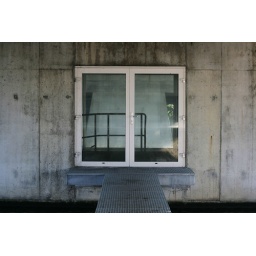
Doors in concrete wall under bridge